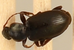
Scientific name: Calathus advena
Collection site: Rocky Mountains NEON (RMNP), plot RMNP_012